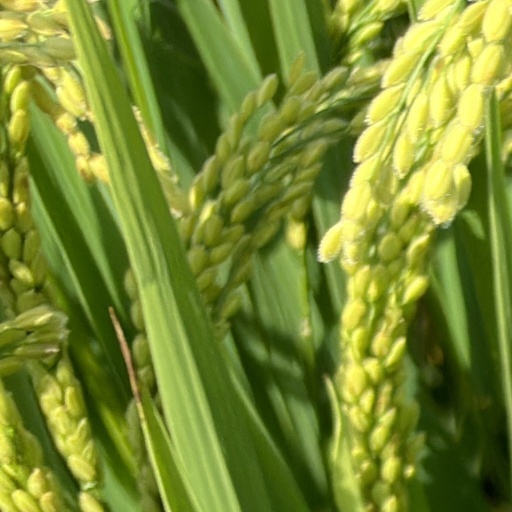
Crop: rice